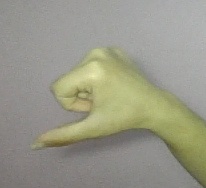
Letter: waw